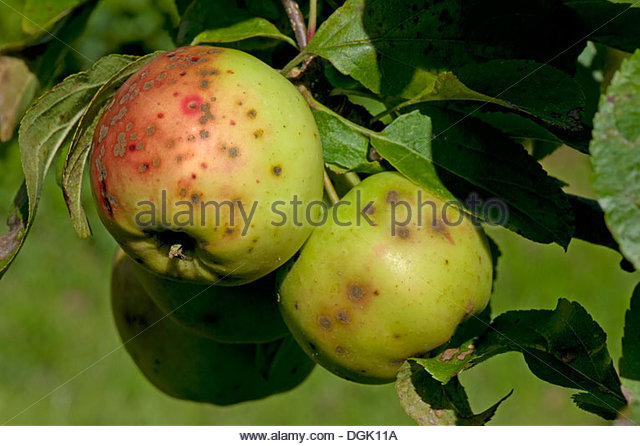
Labels: Apple Scab Leaf, Apple Scab Leaf